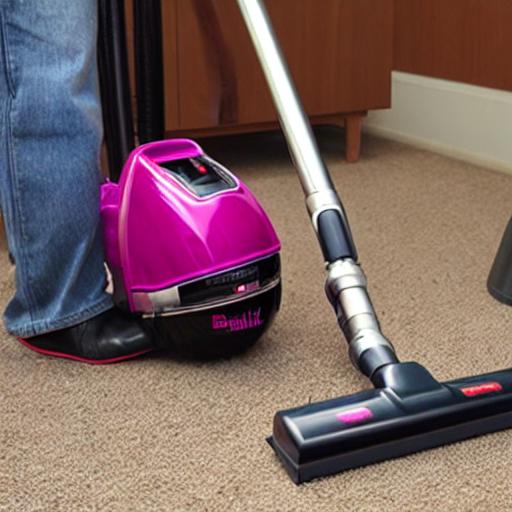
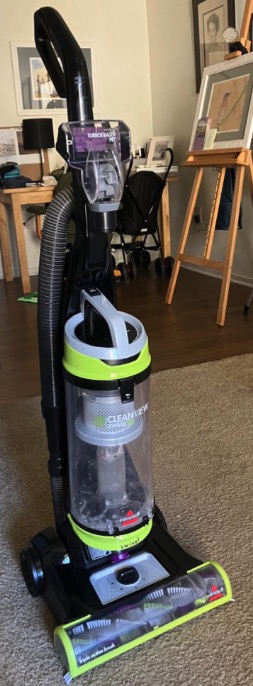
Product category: items_vacuum
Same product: no